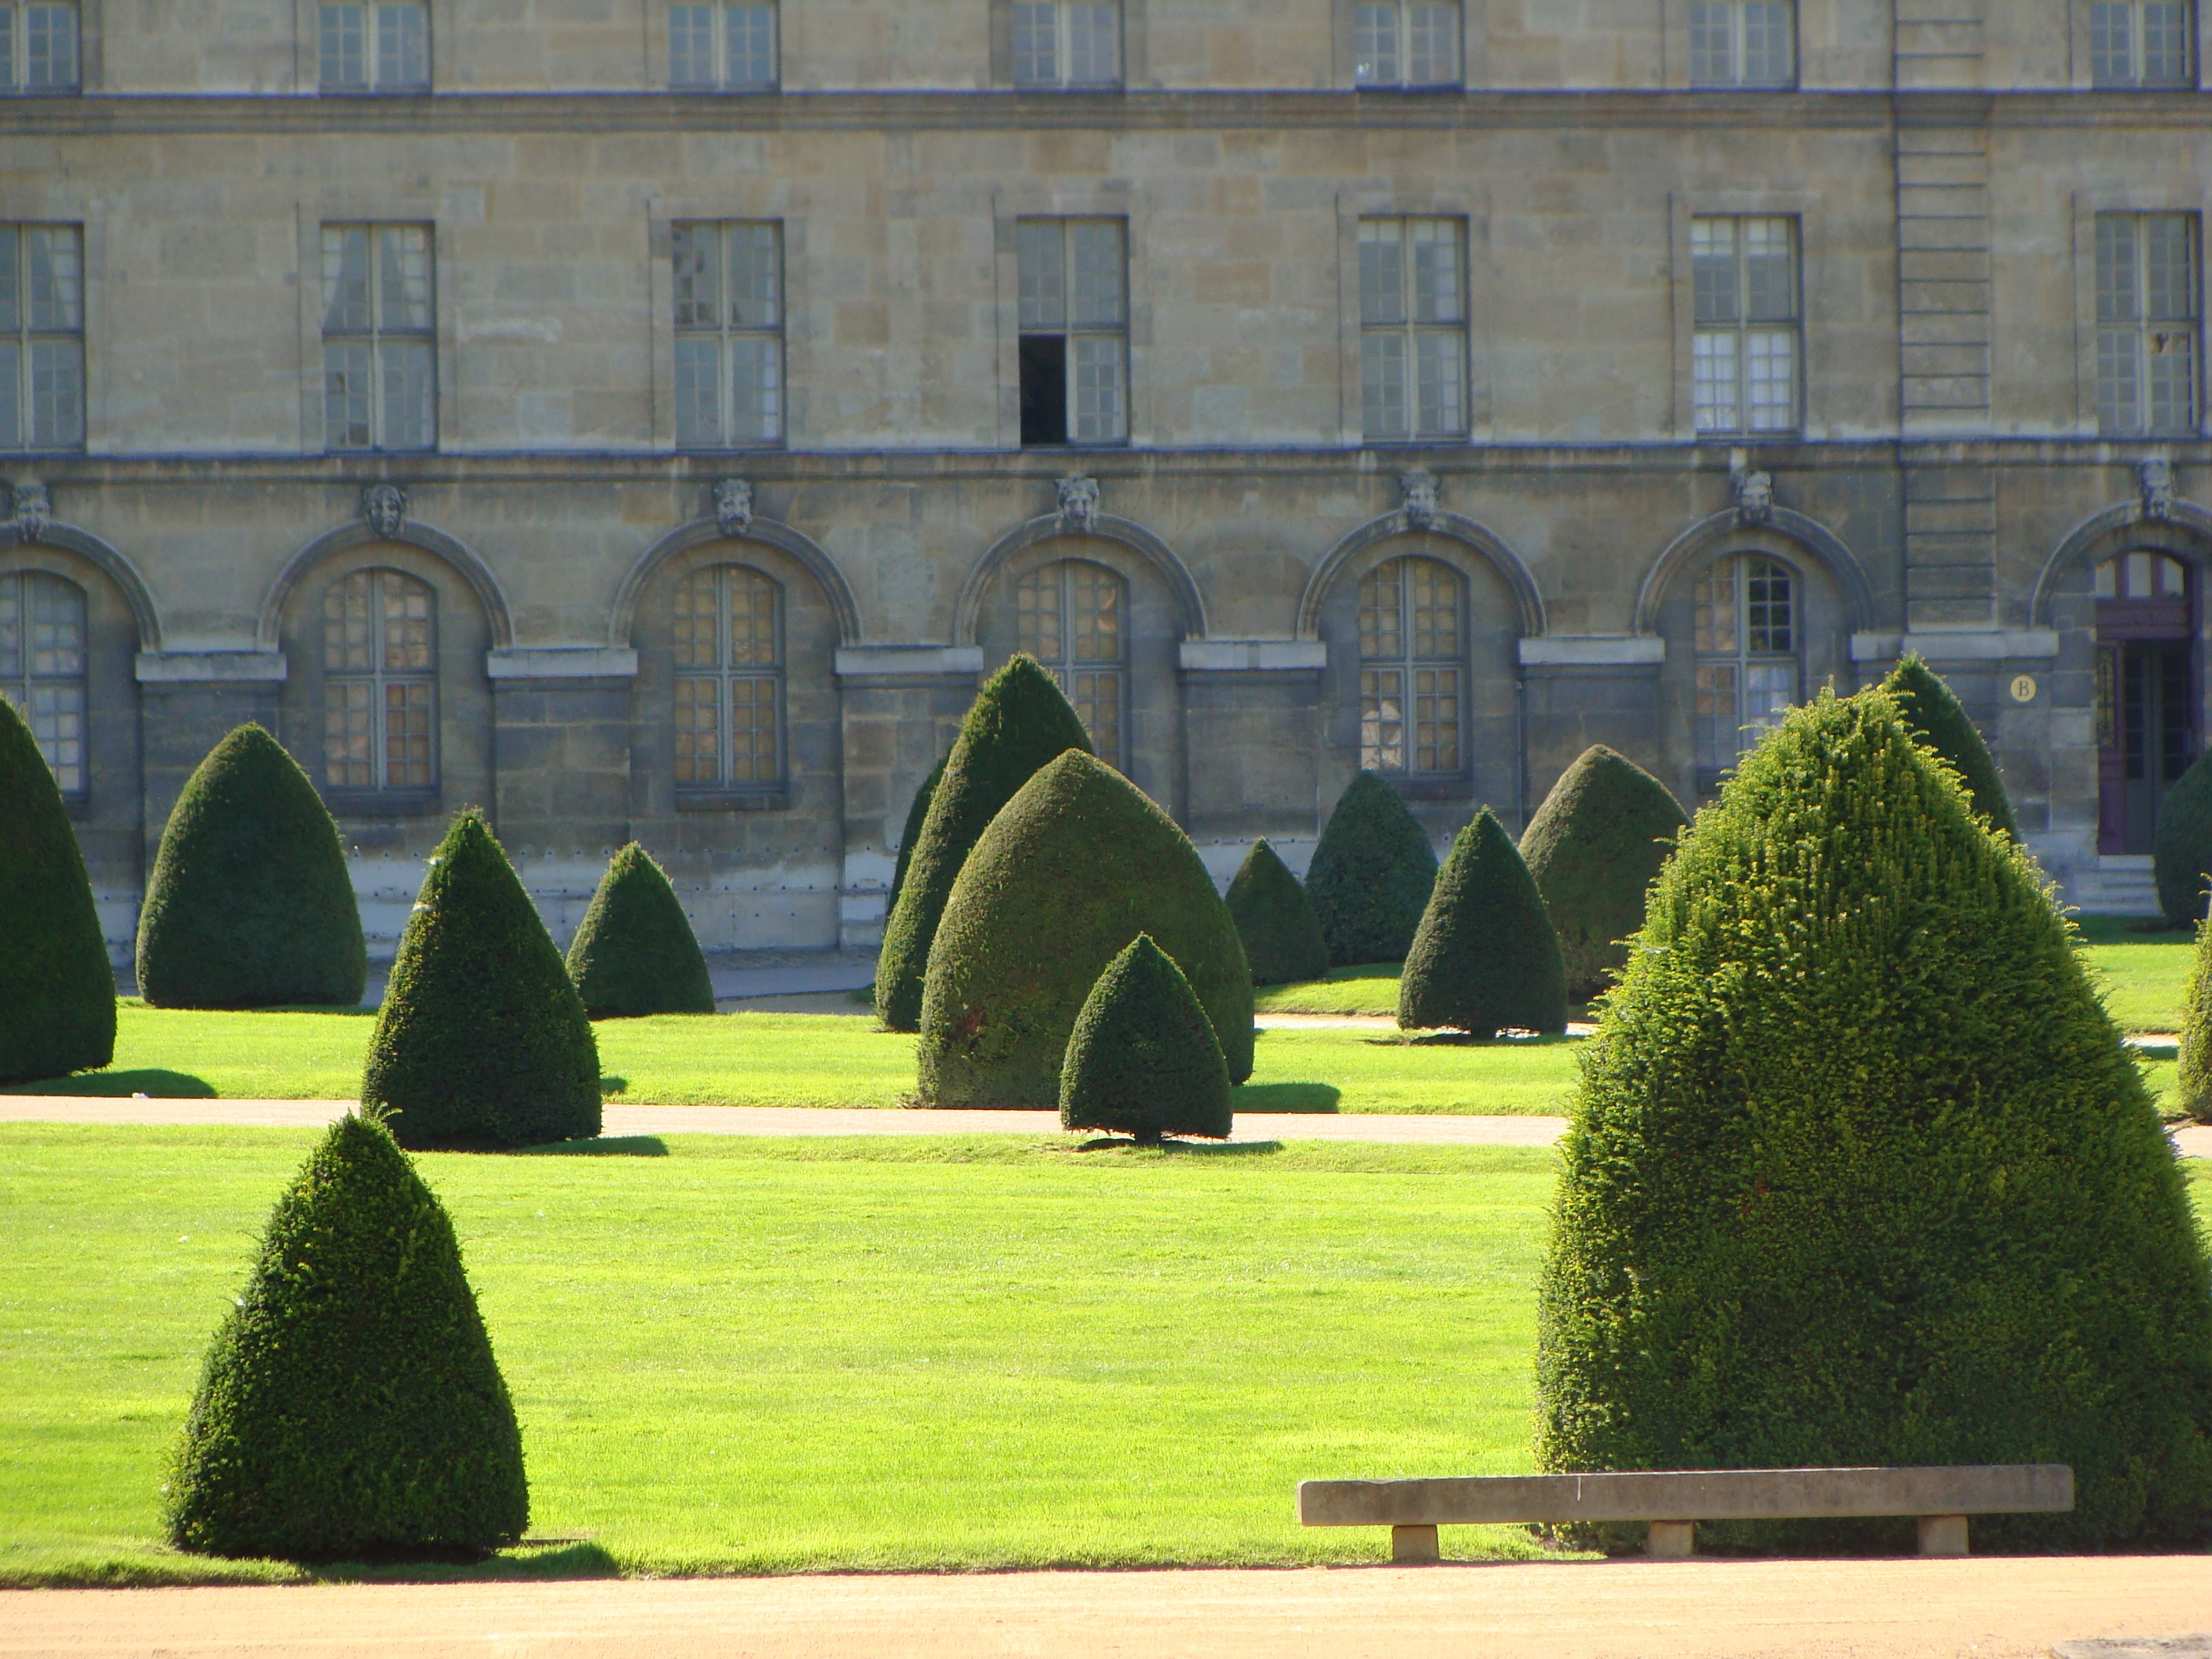
grass, lawn, paris, monument, france, green, club, trees, memorial